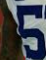
Number: 5